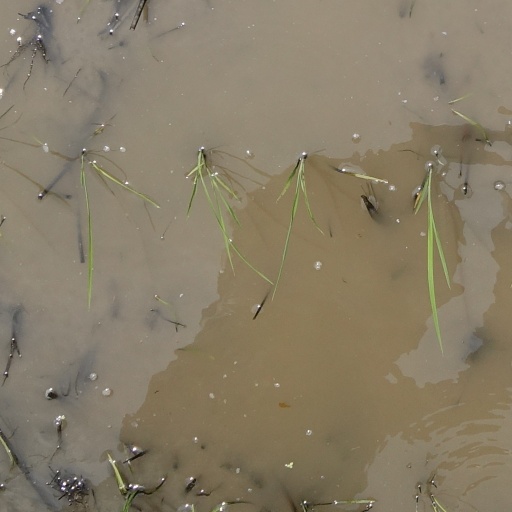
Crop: rice